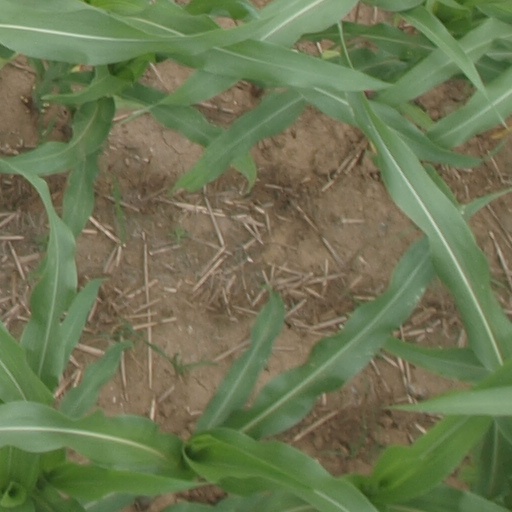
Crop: maize; corn